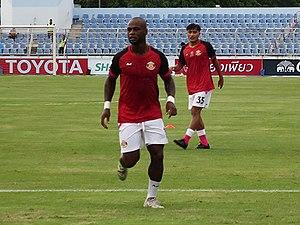
Leroy Lita est un footballeur anglais né le 28 décembre 1984 à Kinshasa. Il est attaquant.